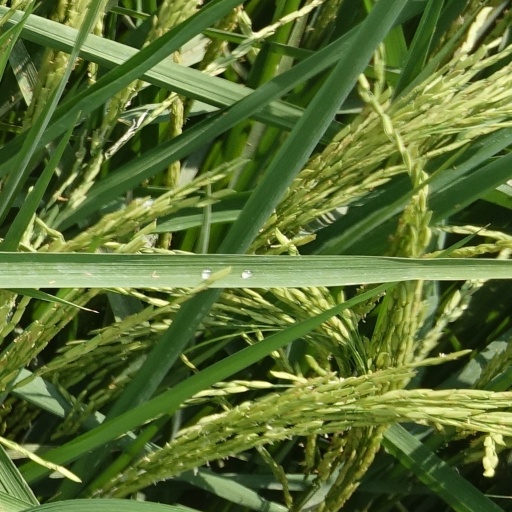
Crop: rice